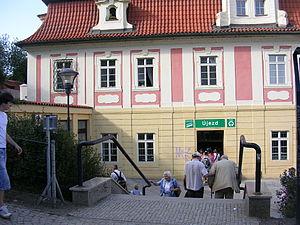
Le funiculaire de Petřín est un funiculaire de la capitale tchèque, Prague. Il relie le quartier historique de Malá Strana au sommet de la colline de Petřín, d'où il tire son nom. Le funiculaire a trois arrêts: Újezd, Nebozízek et Petřín.